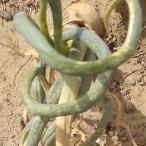
Crop: Onion
Condition: virosis-d